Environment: real
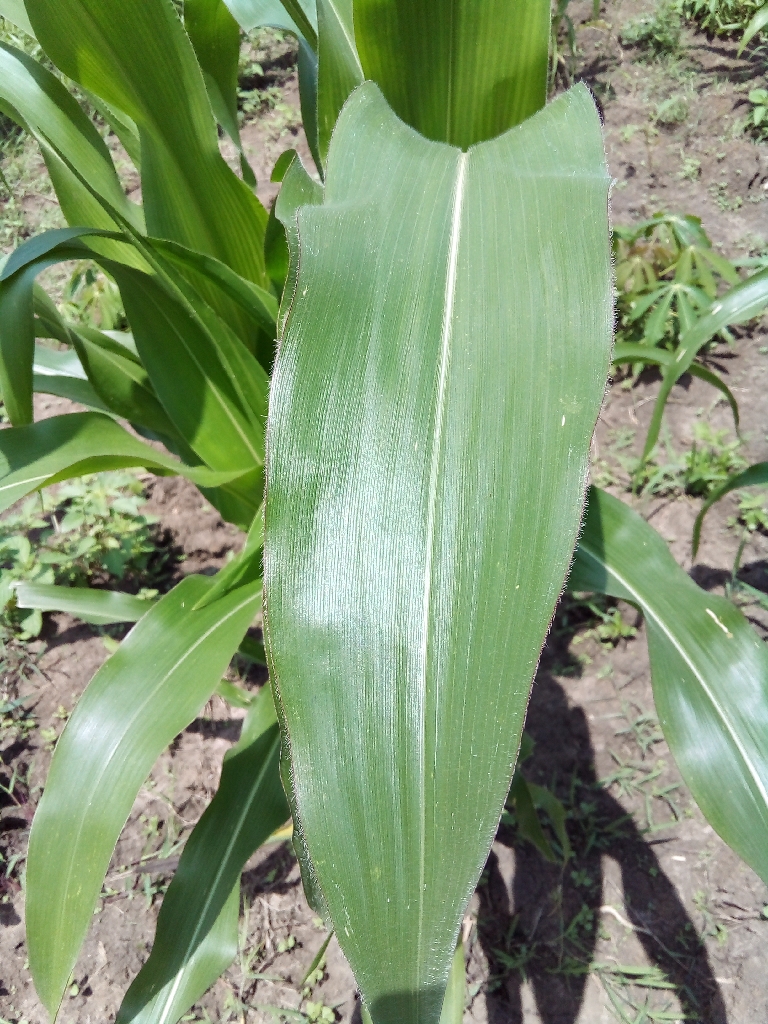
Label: healthy